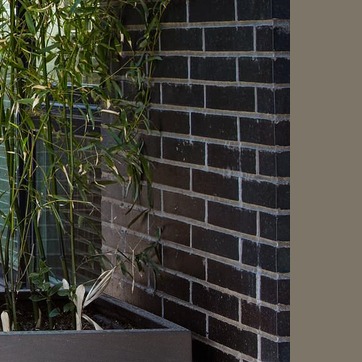
Material: brick